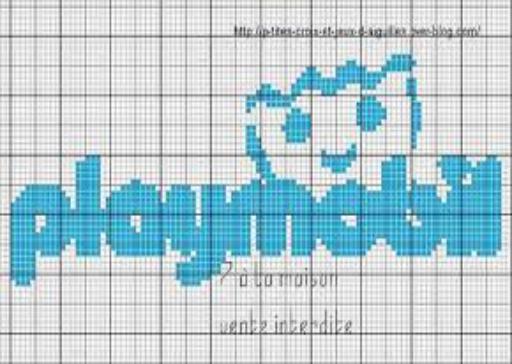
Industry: Leisure